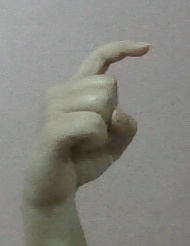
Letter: ra